CountryLink

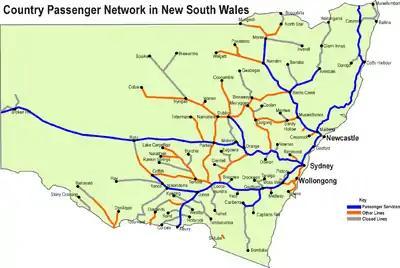
CountryLink rail network as of 2007

CountryLink operated its own rolling stock over track managed by RailCorp in Sydney and the Australian Rail Track Corporation and Rail Infrastructure Corporation outside of Sydney. The hub of its operation was Sydney Central railway station.